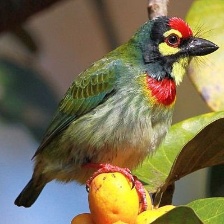
Species: COPPERSMITH BARBET
Scientific name: MEGALAIMA HAEMACEPHALA